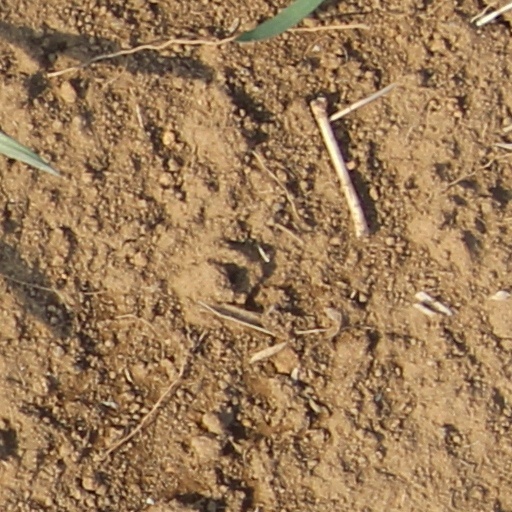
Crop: wheat